10th Special Purpose Detachment (Ukraine)

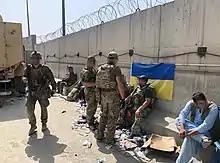
10th SPD special forces in Kabul during the 2021 Kabul airlift.

It was established originally as the military unit A2245, in September 1993 commanded by the veteran and legend of the Soviet-Afghan War, Hero of the Soviet Union Lieutenant Colonel Yaroslav Goroshko.